Hartley, Cumbria

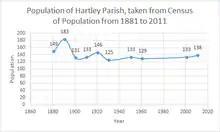
Population graph for the parish of Hartley, taken from census population data from 1881 to 2011

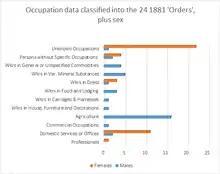
1881 Occupation Data of Hartley

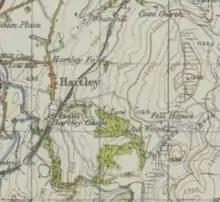
Ordnance Survey of Great Britain New Popular Edition, Sheet 84 – Teesdale created in 1945

The history of Hartley changes in correlation with the power struggle between different parties for control over England. Sir Andrew de Harcala was given residence at Hartley Castle in the 13th century as he served Edward II and then was later pronounced Earl of Carlisle. However, when Robert the Bruce invaded the north of England, Sir Andrew de Harcala was executed on accounts of treason. After, the new owner of the Hartley Castle fortified the house later that century. However, Sir Andrew de Harcala was also given other pieces of estate including the Kings Watermill now known as Hartley Low Mill. As well as losing residence at Hartley Castle, Sir Andrew also lost the Kings Watermill as soon as he was executed. The Kings Watermill was then later sold to the Musgraves family. The Mill was repaired in 1754 by Sir Philip Musgrave and given a "new cog wheel and 'trunls', for £1.14". In 1914, the Musgraves family sold Hartley Low mill to a James Cleasby and from then, the owners and tenants of Low Mill have changed throughout the 20th century.